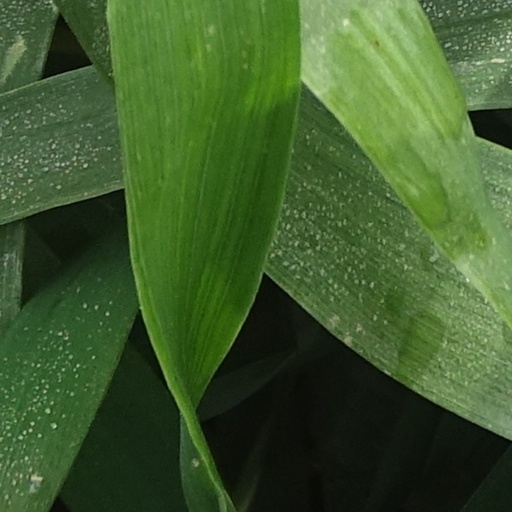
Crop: wheat